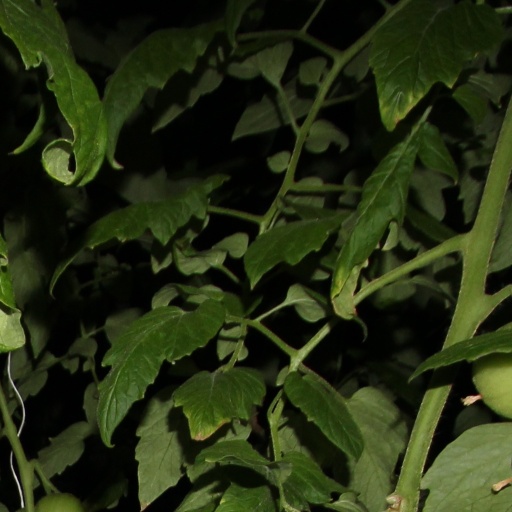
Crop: tomato